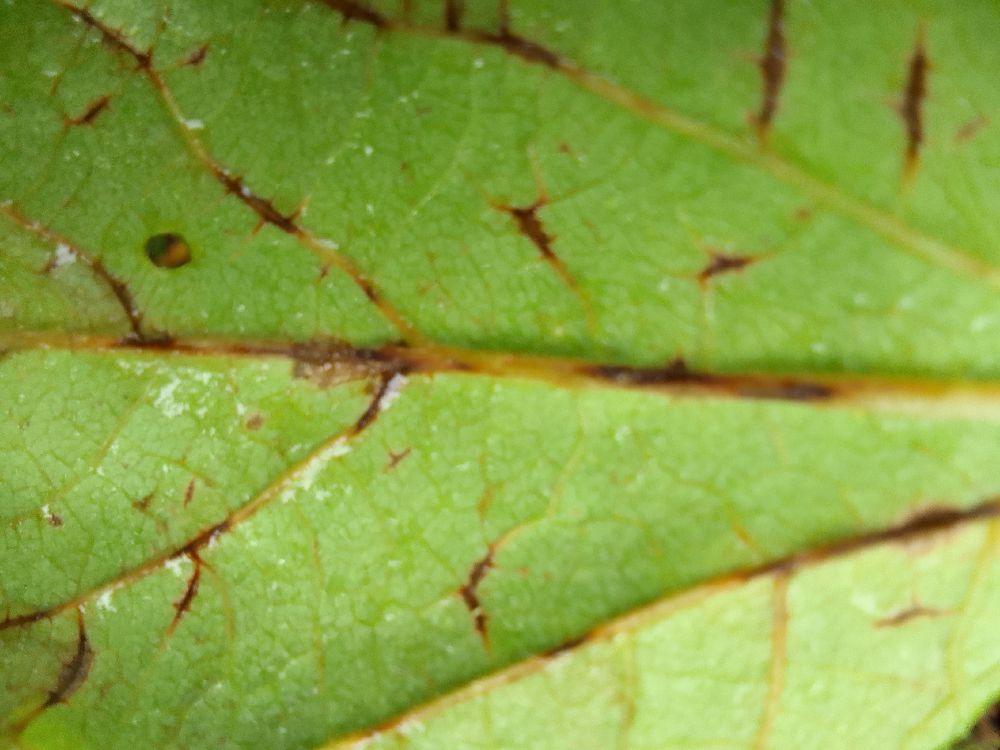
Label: anthracnose